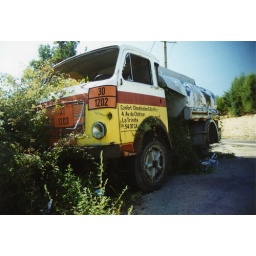
Old truck abandoned on a monutain road in Southern France.